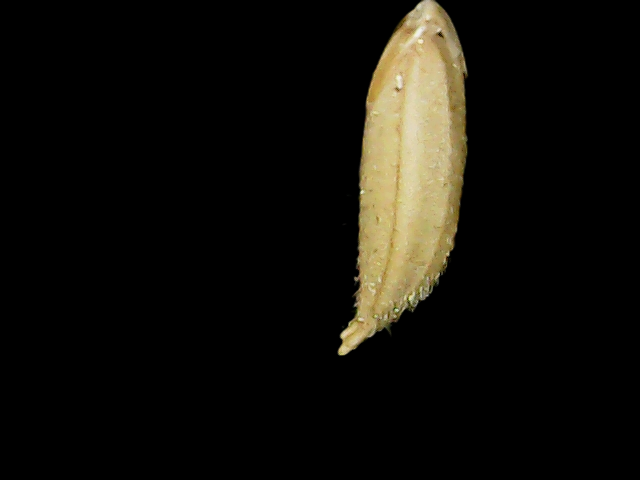
Rice variety: Binadhan12